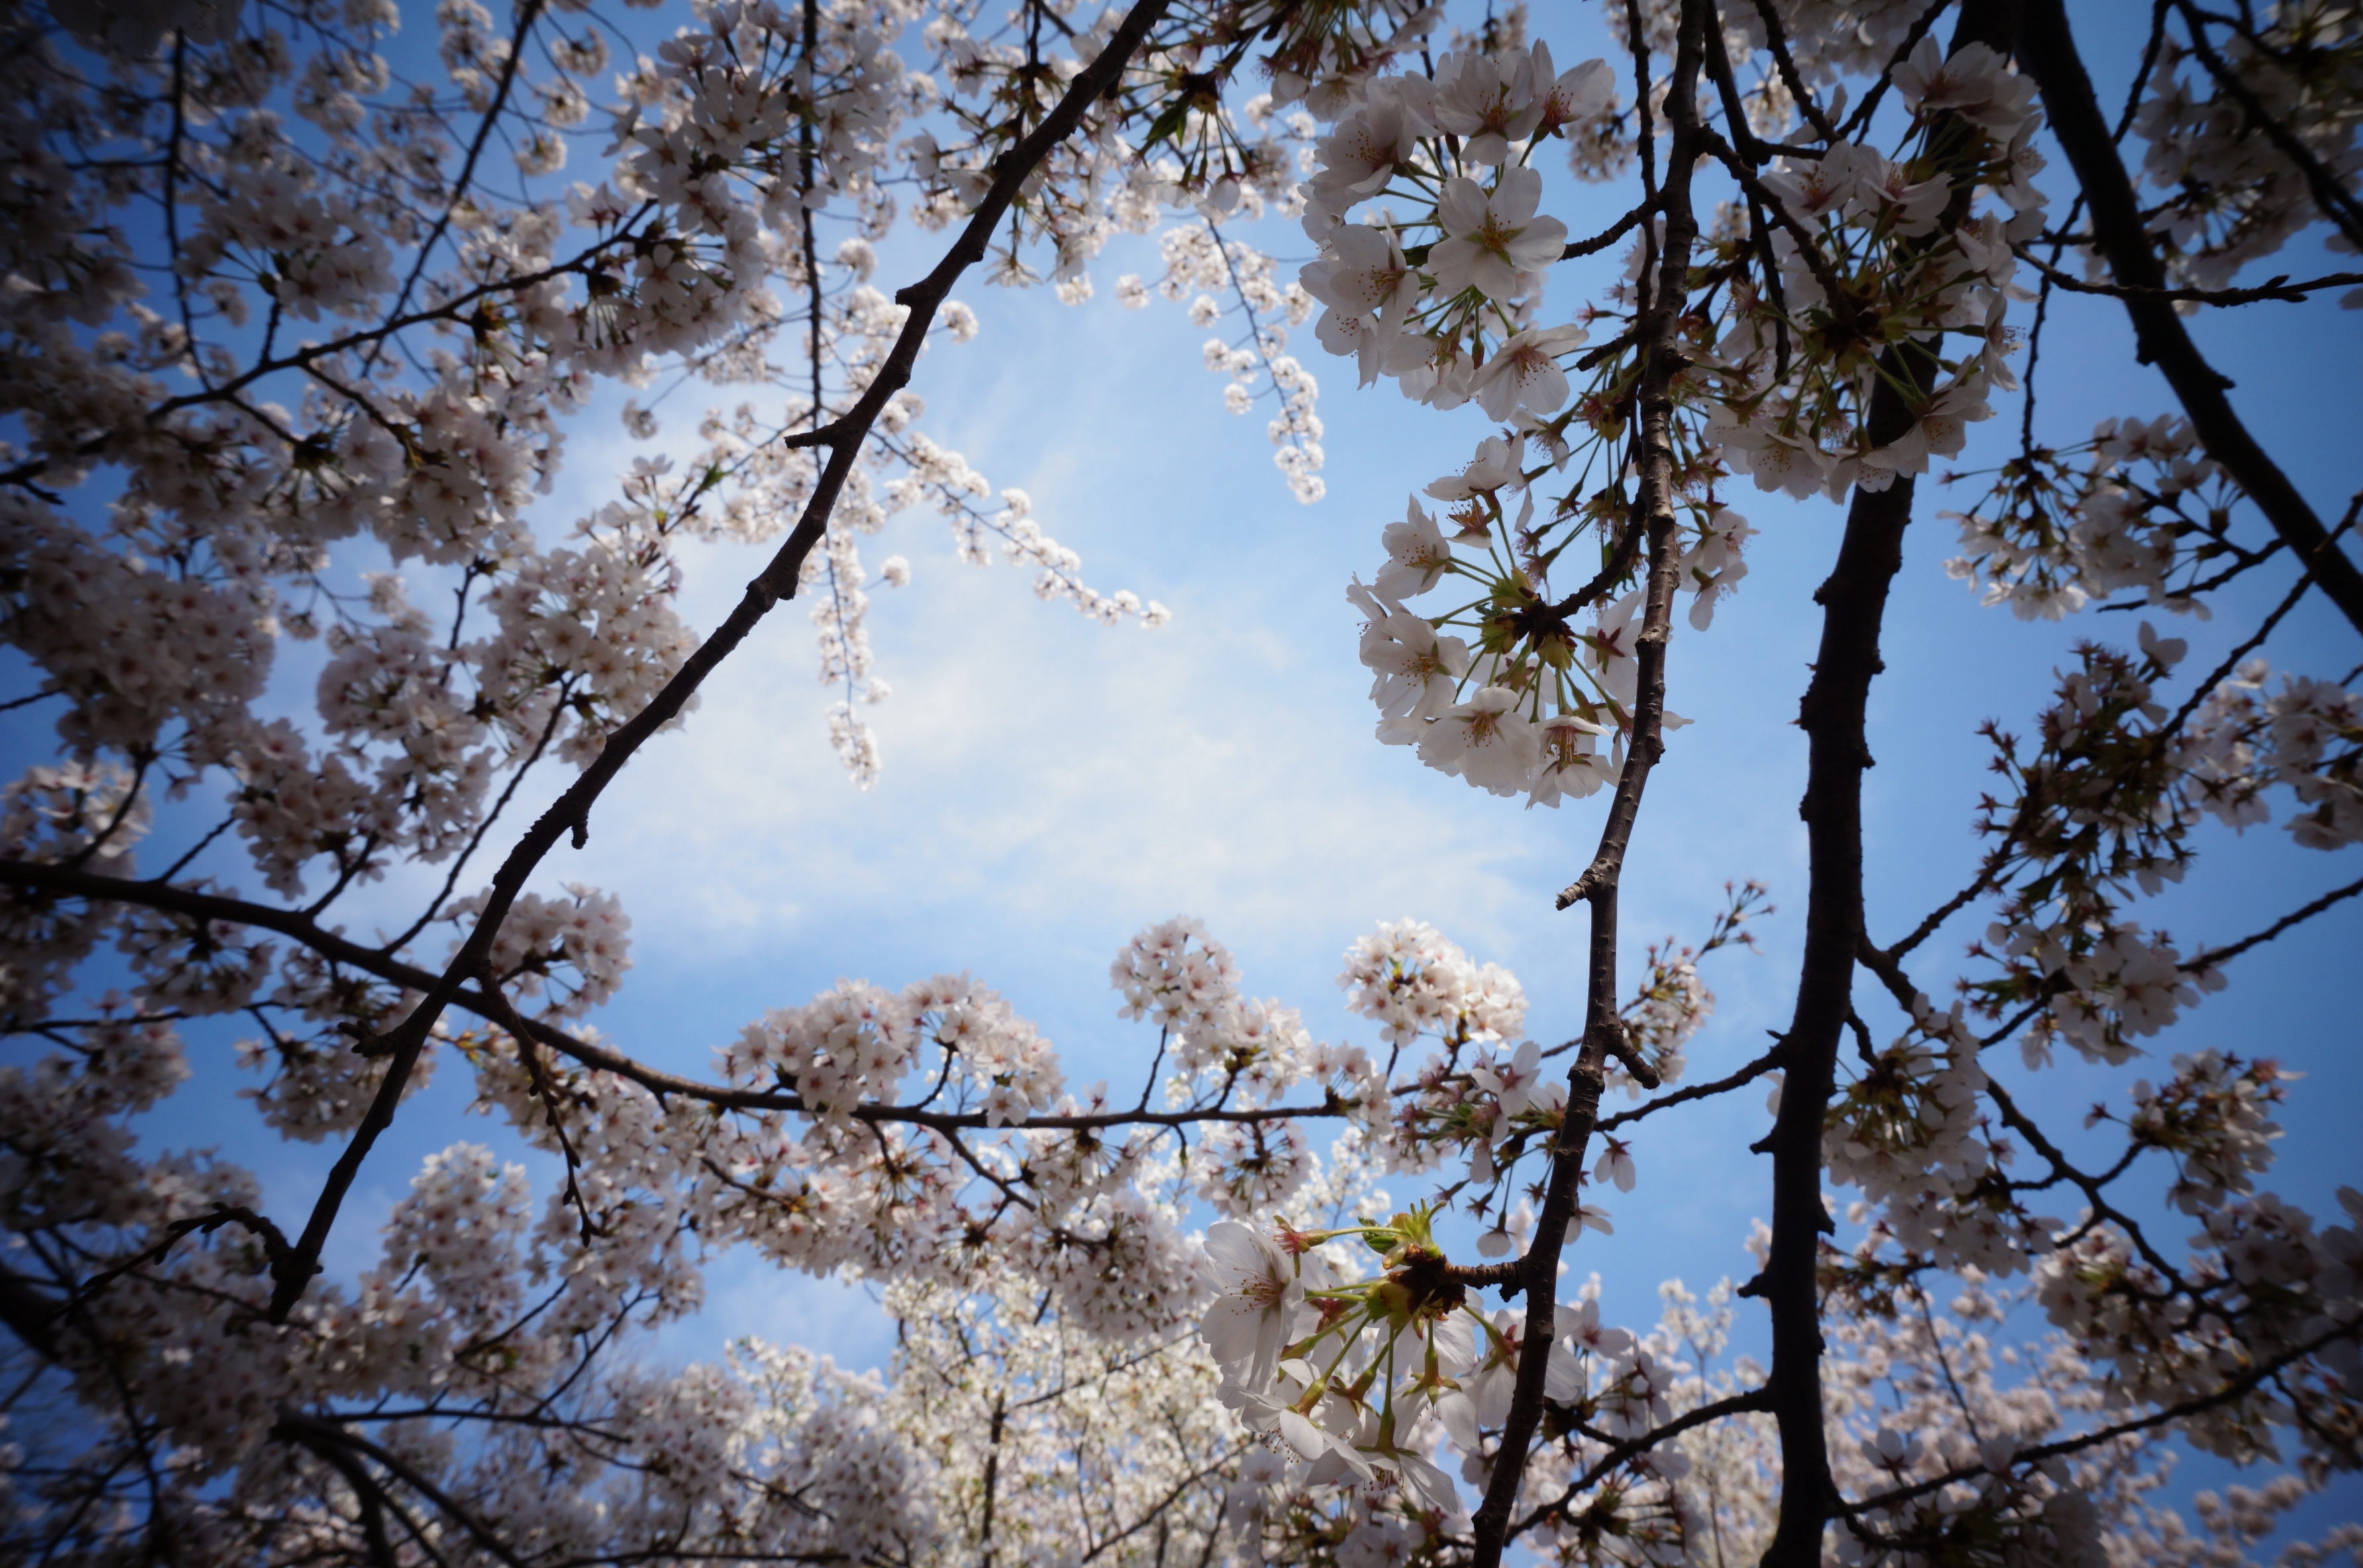
tree, branch, blossom, plant, sunlight, flower, spring, natural, season, cherry blossom, the scenery